Harry Reichenbach

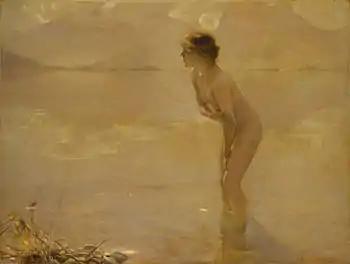
"September Morn", a painting that Reichenbach claims to have popularized

Reichenbach claims to have popularized lithographs of the 1913 nude painting "September Morn" while working at an art shop in New York, by having accomplices complain to the New York Society for the Suppression of Vice about the shop window display that he himself had arranged, and by staging a crowd outside the shop. Reichenbach's story has been questioned, as the painting became notorious in Chicago before New York, and records only show a New York art shop complaining of lost business as a result.